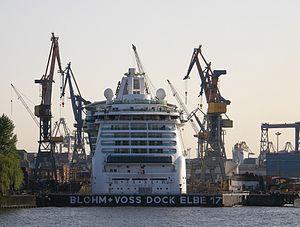
La classe Radiance est une classe de quatre navires de croisière exploitée par la société Royal Caribbean Cruise Line.